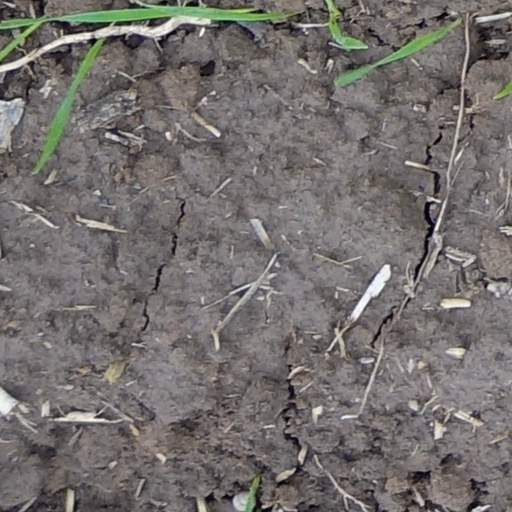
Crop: wheat